Pamela Cooper-White

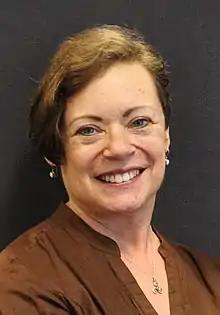

Pamela Cooper-White (born 3 October 1955) is the Christiane Brooks Johnson Professor Emerita and Dean Emerita of Psychology and Religion at Union Theological Seminary in New York.